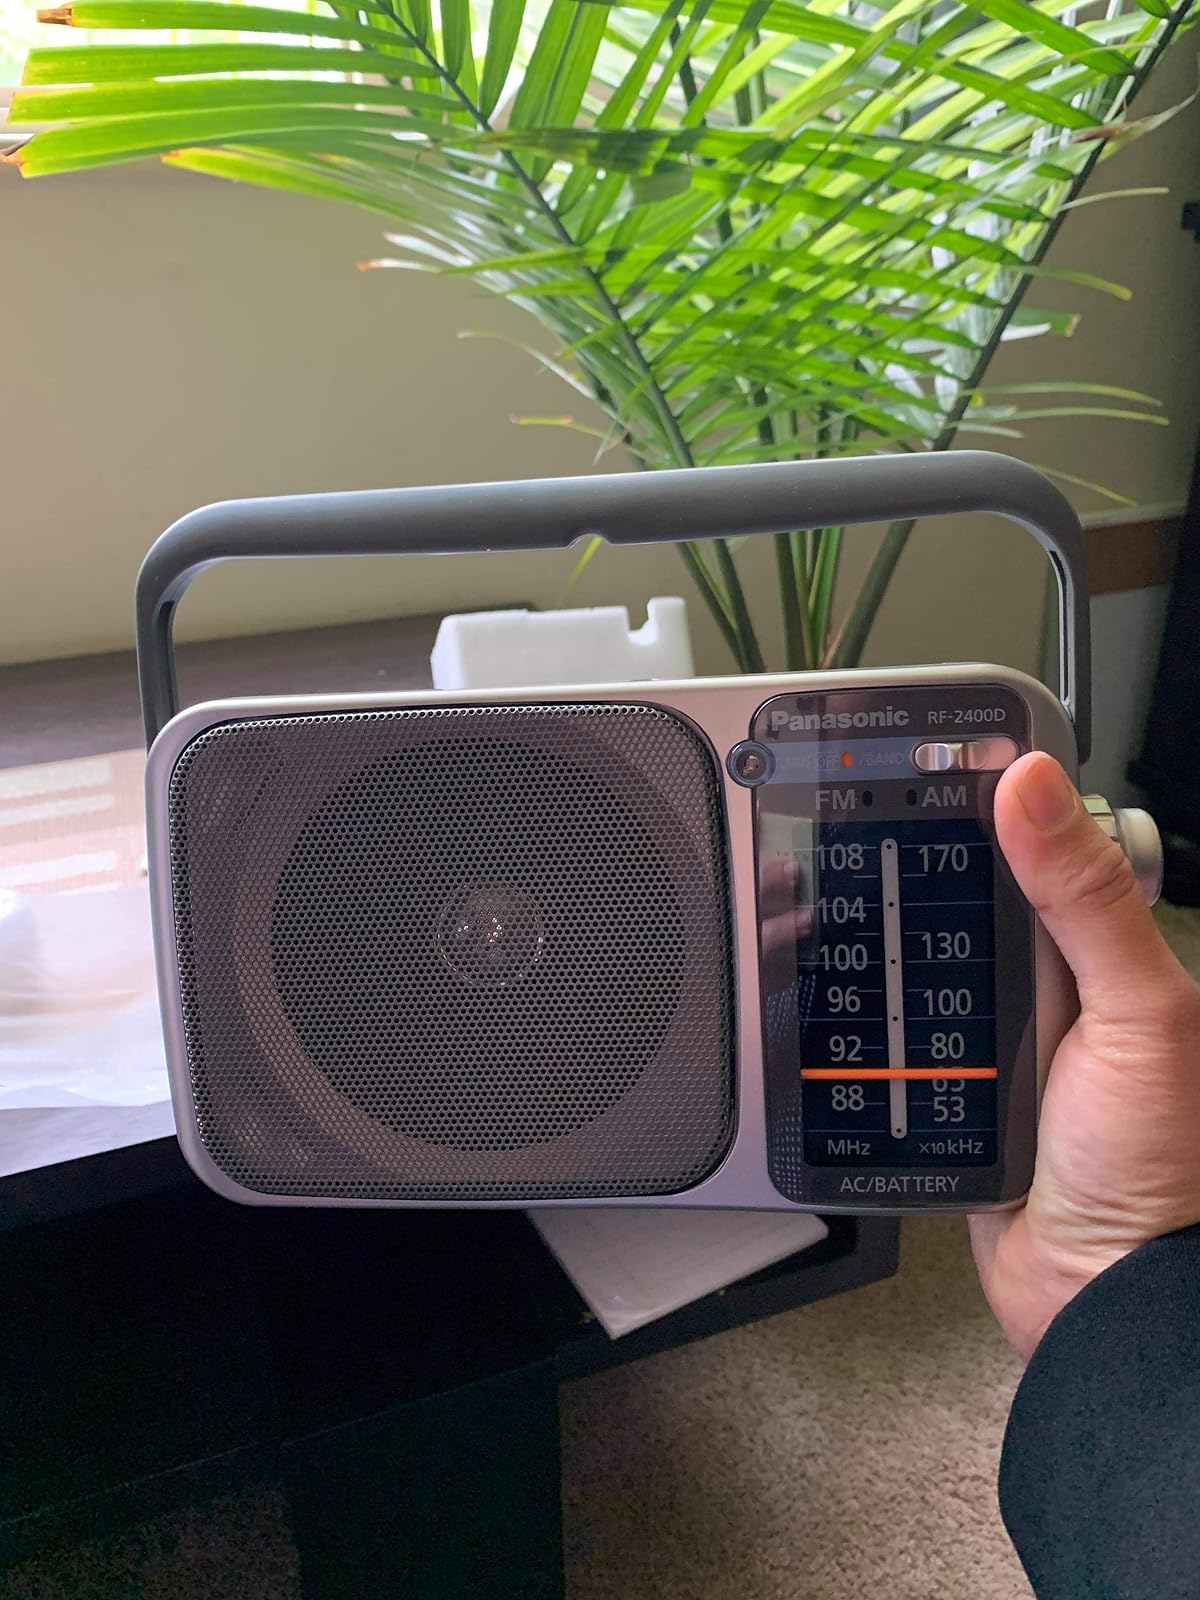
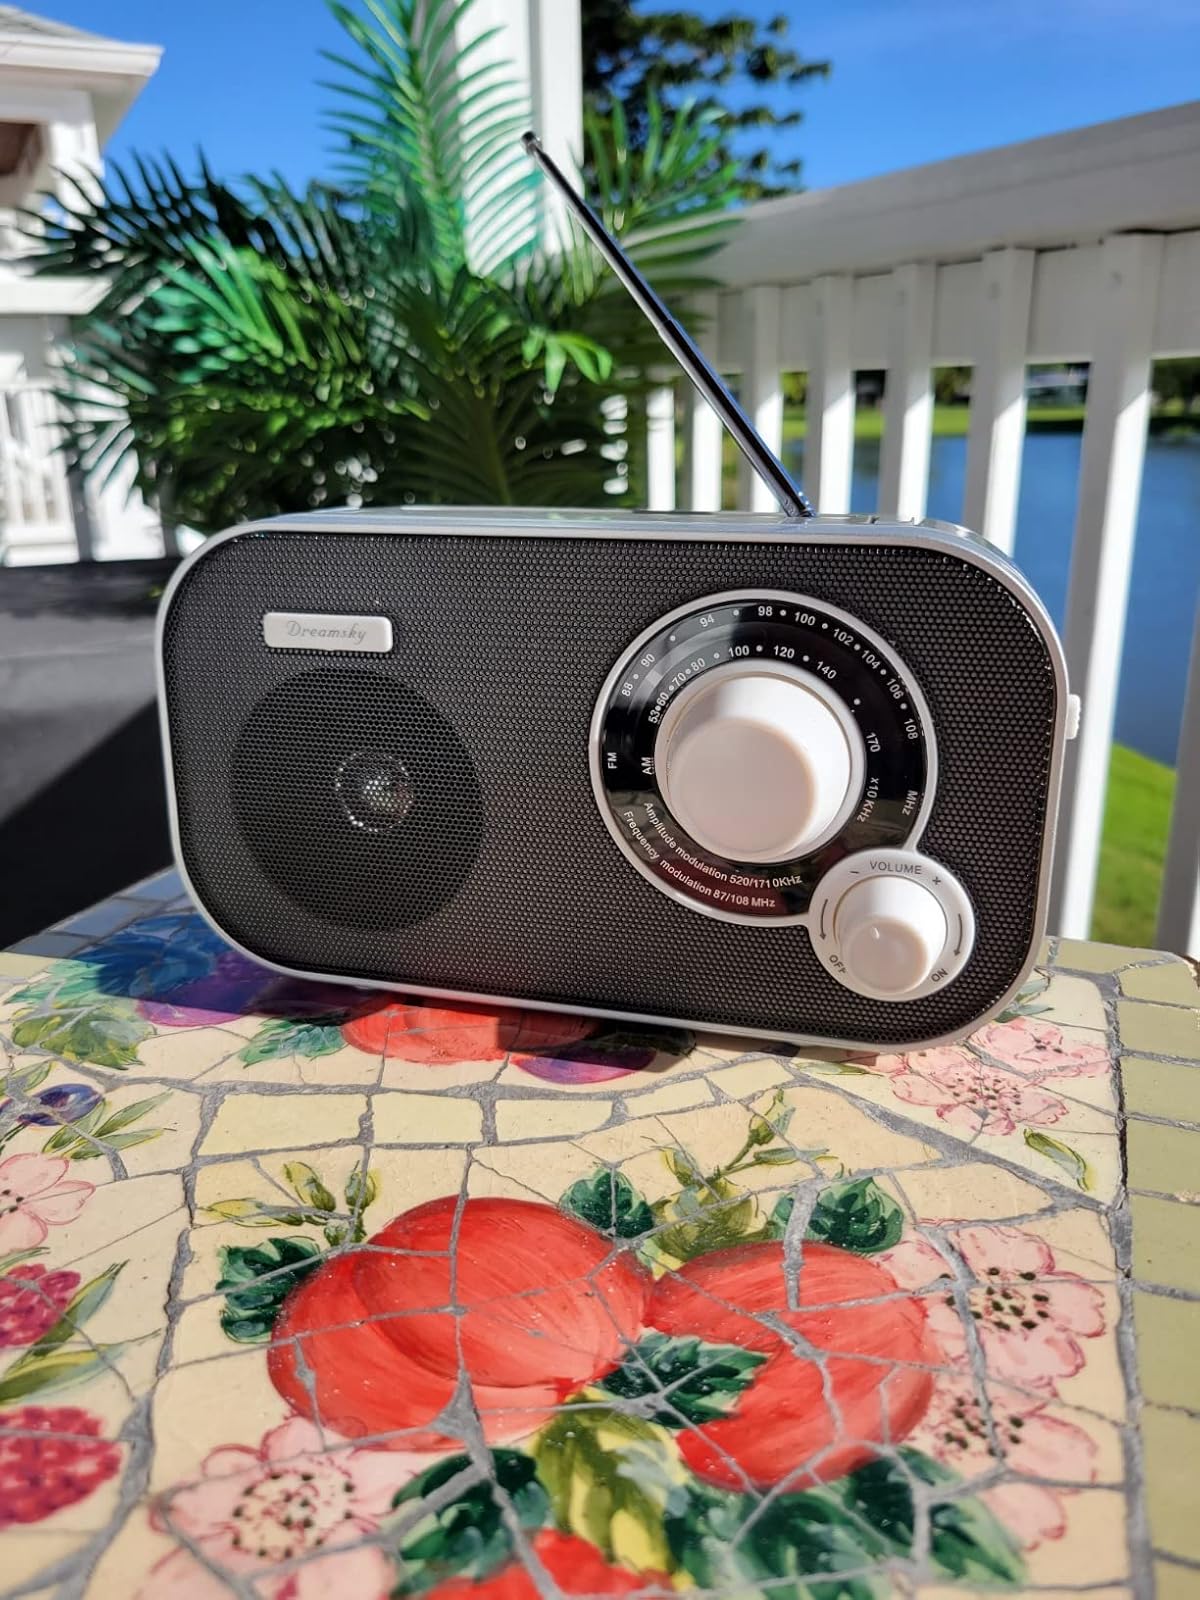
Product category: radio
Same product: no